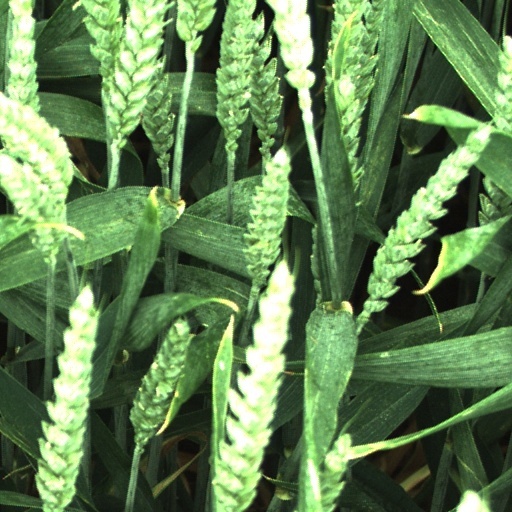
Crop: wheat